List of Minnesota Wild head coaches

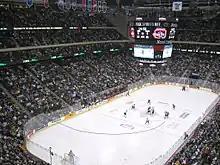
The Wild have played their home games at the Xcel Energy Center since its first season.

The Minnesota Wild is an American professional ice hockey team based in Saint Paul, Minnesota. It plays in the Central Division of the Western Conference in the National Hockey League (NHL). The Wild joined the NHL in 2000 as an expansion team with the Columbus Blue Jackets. The Wild have played their home games at the Xcel Energy Center since its first season. The majority of the Wild is owned by Craig Leipold, and Bill Guerin is their general manager.